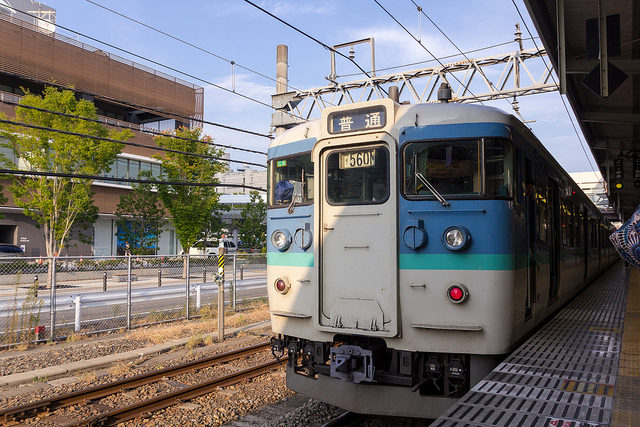
a passenger train parked at a platform and below some power lines

A Chinese public train waiting at the station.

A blue and white train next to train station with trees in background.

A train sitting at the station before departing

A train is parked at a train station.